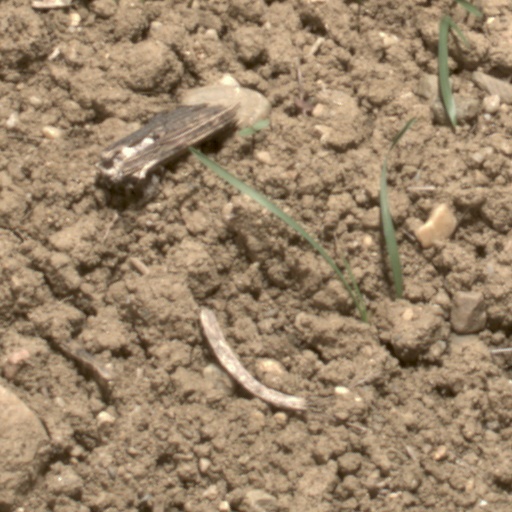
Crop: wheat